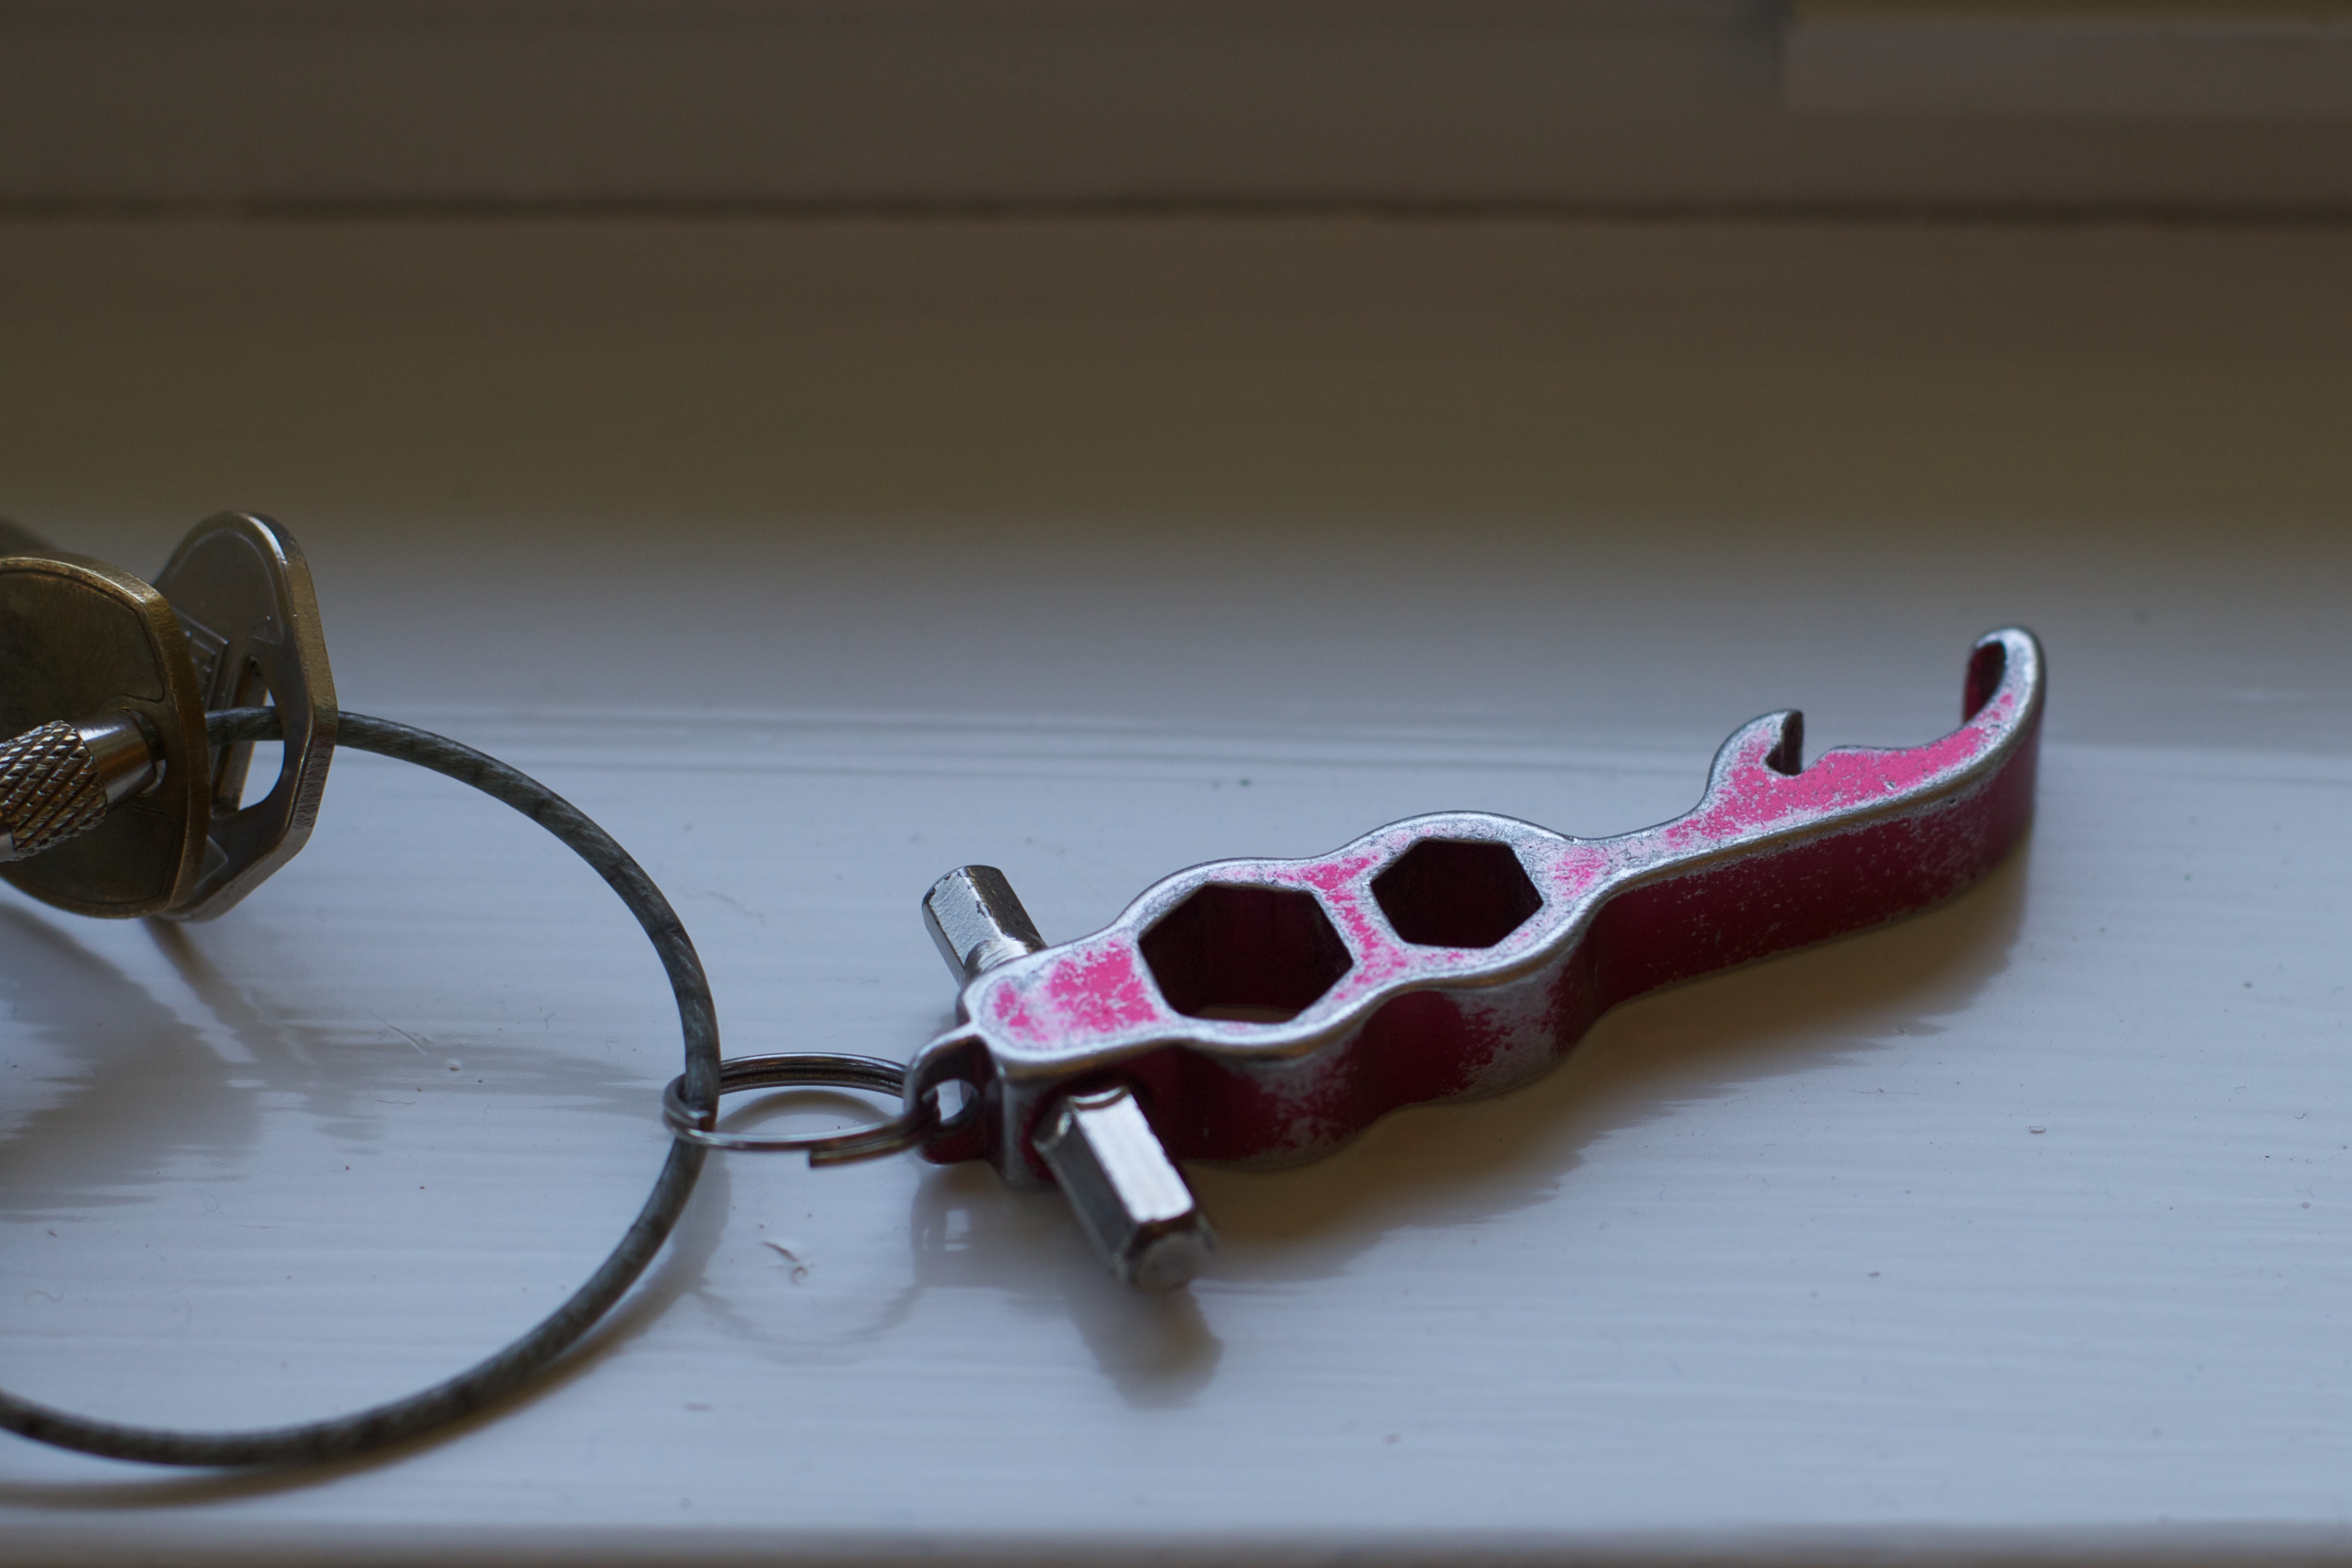
gadget, pink, sunglasses, glasses, eyewear, organ, dailyshoot, vision care